Equine influenza

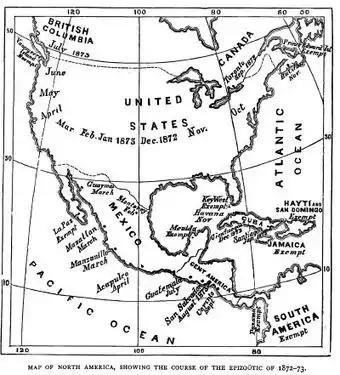
Spread of epizootic

An epizootic outbreak of equine influenza during 1872 in North America became known as "The Great Epizootic of 1872". The outbreak is known as the "most destructive recorded episode of equine influenza in history". In 1870, three fourths of Americans lived in rural areas (towns under 2,500 population, and farms). Horse and mule power was used for moving wagons and carriages, and pulling plows and farm equipment. The census of 1870 counted 7.1 million horses and 1.1 million mules, as well as 39 million humans. With most urban horses and mules incapacitated for a week or two, humans used wheelbarrows and pulled the wagons. About 1% of the animals died, and the rest fully recovered.